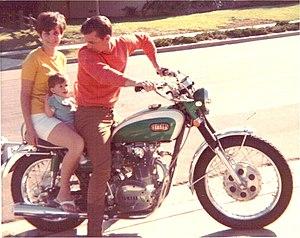
La Yamaha XS 650 est une moto de taille moyenne construite par Yamaha. Le modèle fut présenté en octobre 1969 et produit jusqu'en 1979. Le modèle « Spécial » fut présenté en 1978 et produit jusqu'en 1985. La XS 650 a d’abord reçu le moteur twin Hosk SACT de 500 cm³ en 1955. Après environ dix ans de production en 500 cm³, les ingénieurs Hosk conçurent un 650 cm³ twin. Plus tard, la société Hosk fut acquise par Showa Corporation, et en 1960, Yamaha avait racheté Showa, incluant Hosk, le concepteur initial du twin 650 cm³.